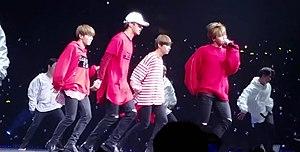
Un boys band, littéralement groupe de garçons, est un groupe musical composé de jeunes gens au physique souvent avantageux, nombreux dans les années 1990. Il s'agit en général de groupes montés de toutes pièces par les producteurs, le plus souvent à des fins commerciales. Les membres ne prennent généralement pas – ou très peu – part au processus de composition et de création musicale des chansons. Les membres sont en général seulement tenus de chanter et d'effectuer un certain nombre de chorégraphies pré-établies. Les boy bands visent essentiellement un public jeune.